West Ham United F.C. in European football

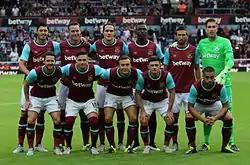
The Hammers side that faced Birkirkara of Malta.

By winning the Premier League Fair Play table for 2014–15, West Ham qualified for the 2015–16 UEFA Europa League entering at the first qualifying round.